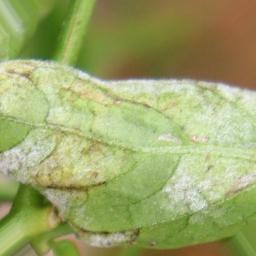
Label: powdery mildew